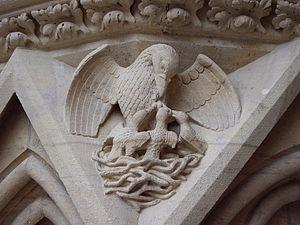
Pélican s’ouvrant les entrailles pour nourrir ses petits.
Les pélicans forment le genre d'oiseaux Pelecanus, unique représentant de la famille des Pelecanidae qui compte huit espèces vivantes.